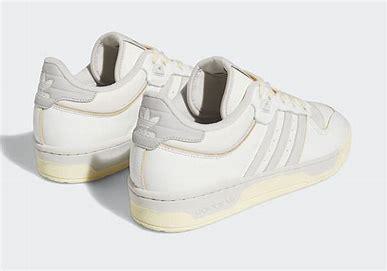
Brand: adidas
Model: originals Adidas Originals Rivalry